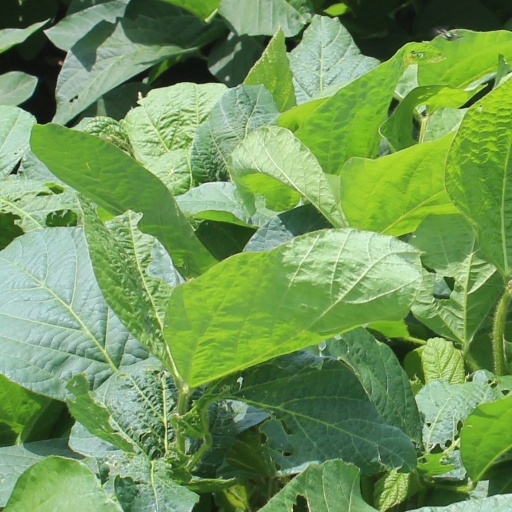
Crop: soybean